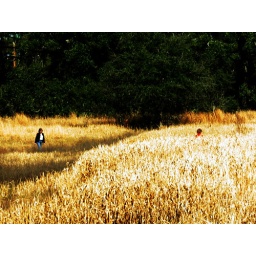
the boy in red